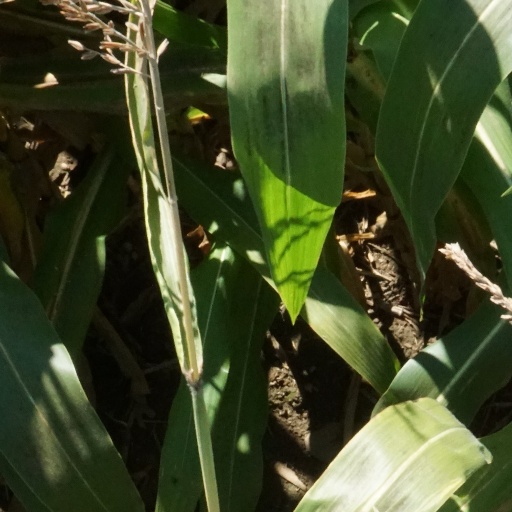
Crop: maize; corn